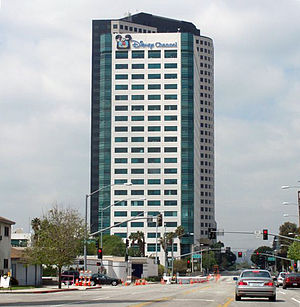
Disney Channel (USA)
Disney Channels Hovedkvarter
Disney Channel USA er det oprindelige Disney Channel som senere kom til Danmark.